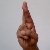
The image shows a hand gesture representing the letter 'R' in Indian Sign Language.